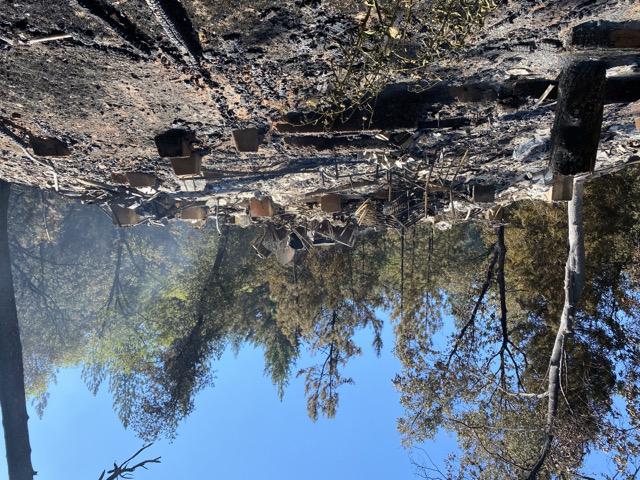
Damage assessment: destroyed